Describe the emotion expressed in this image:  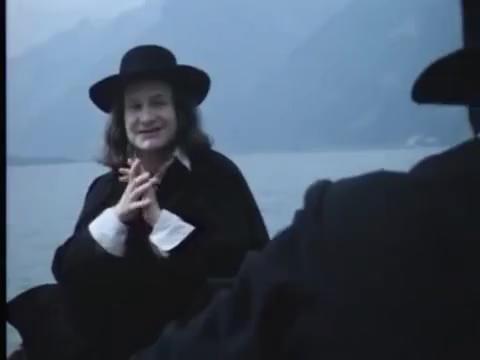
This person displays Fear, valence and arousal with low intensity.